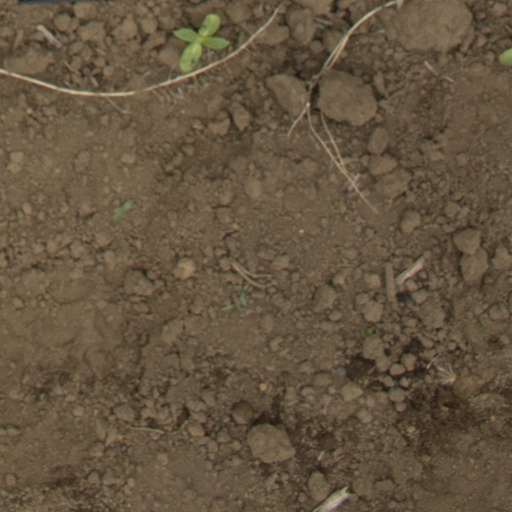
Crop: Jerusalem artichoke